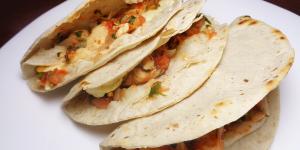
quesadillas de pollo mexicanas